Women and Men

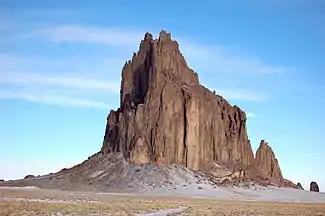
Ship Rock

Margaret goes west with Florence, fellow Windrow girl, to the Chicago World's Fair, reporting for the family newspaper. After the Fair, they traveled together, but when visiting a slaughterhouse, Florence got sick and returned home, while Margaret continued to tour the West, including Colorado, Arizona and New Mexico.